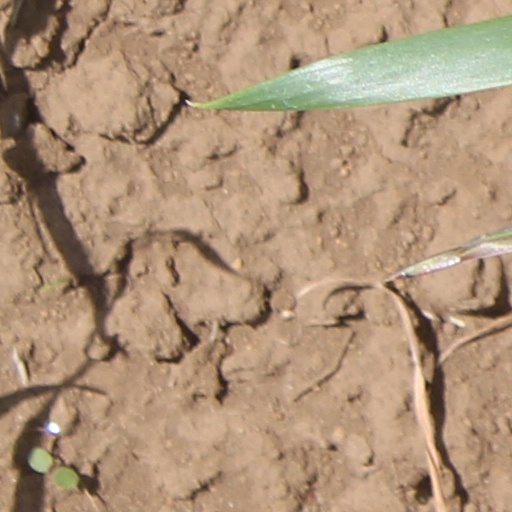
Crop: wheat